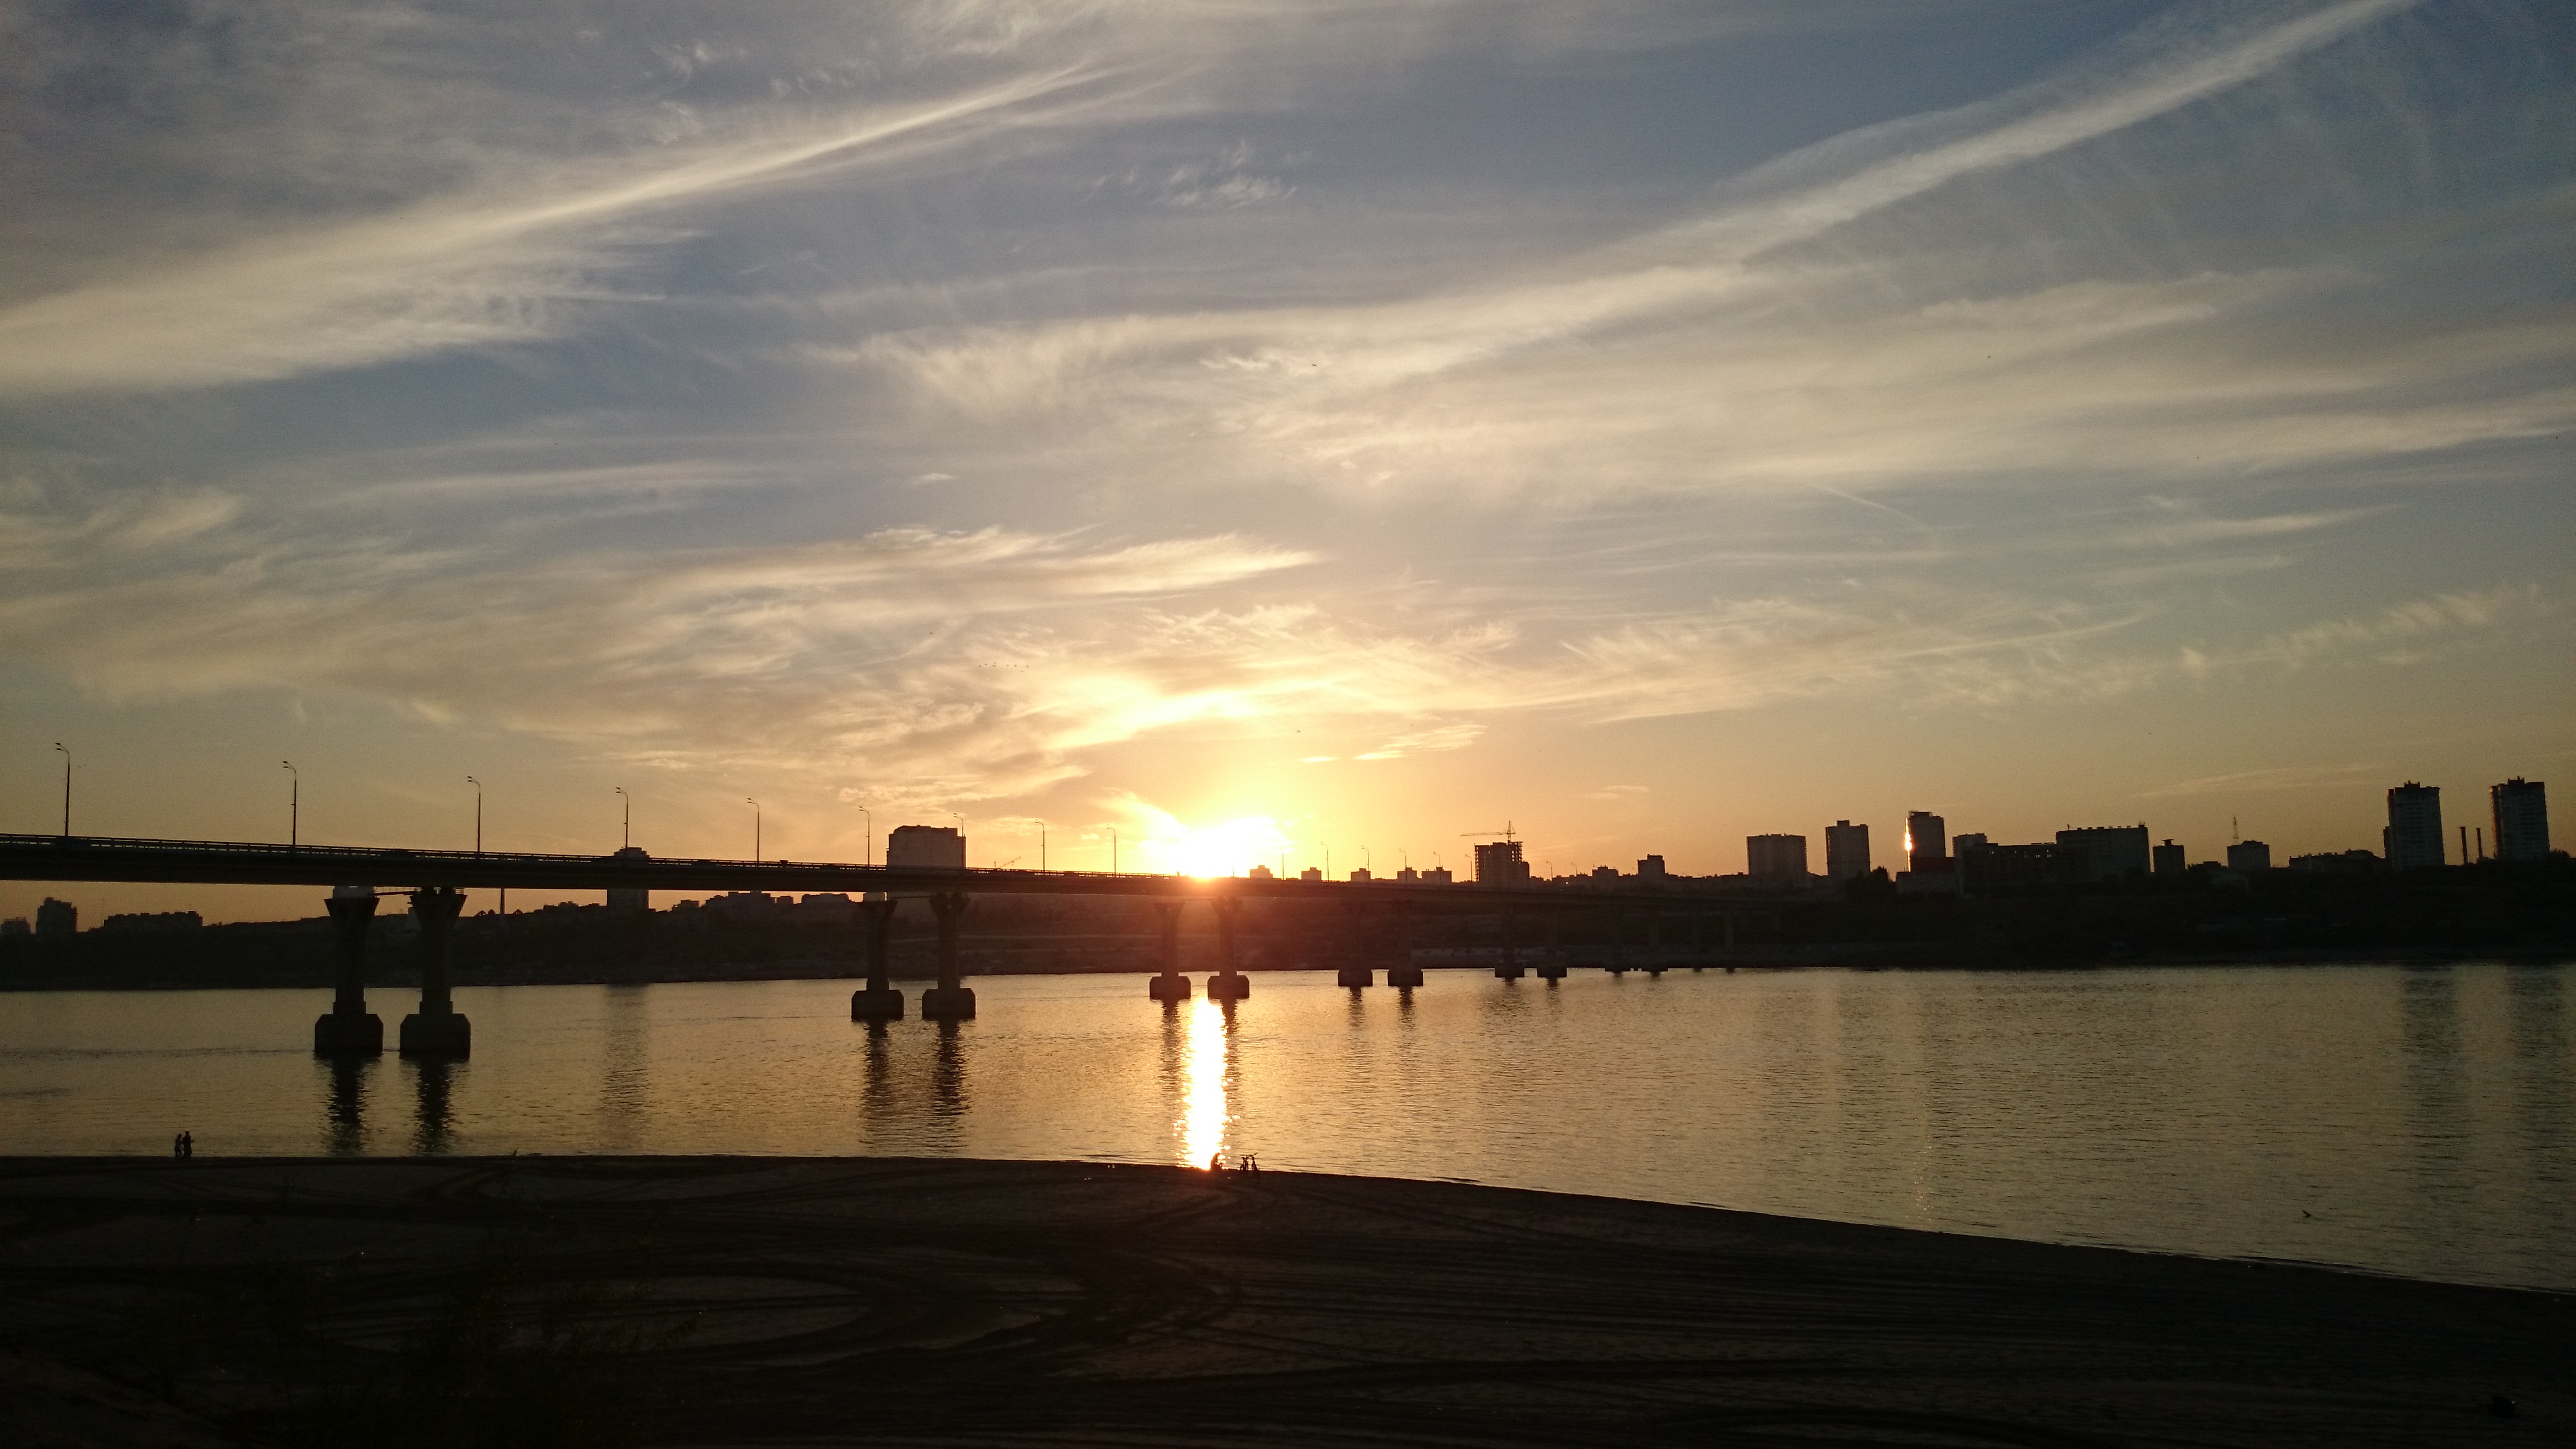
sun, sky, sunset, afterglow, horizon, sunrise, reflection, evening, river, water, dusk, dawn, morning, cloud, skyline, calm, sea, sunlight, city, lake, red sky at morning